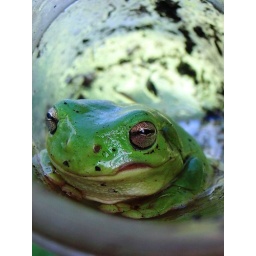
Green frog in glass bottle